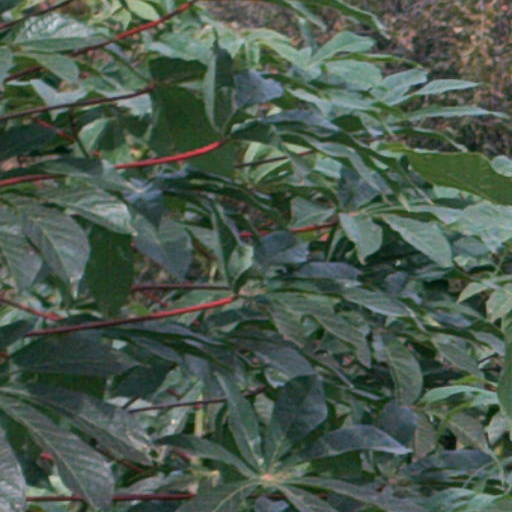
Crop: cassava